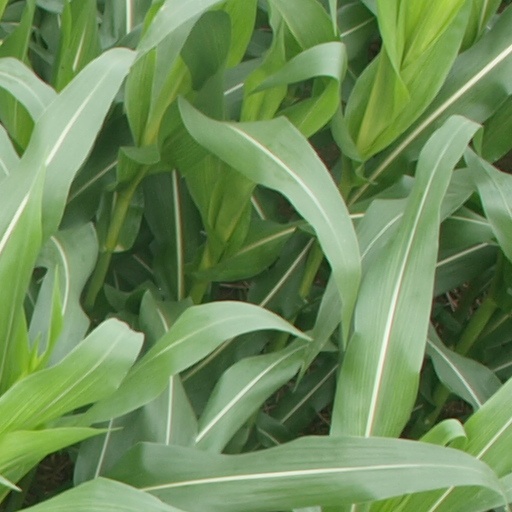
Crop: maize; corn